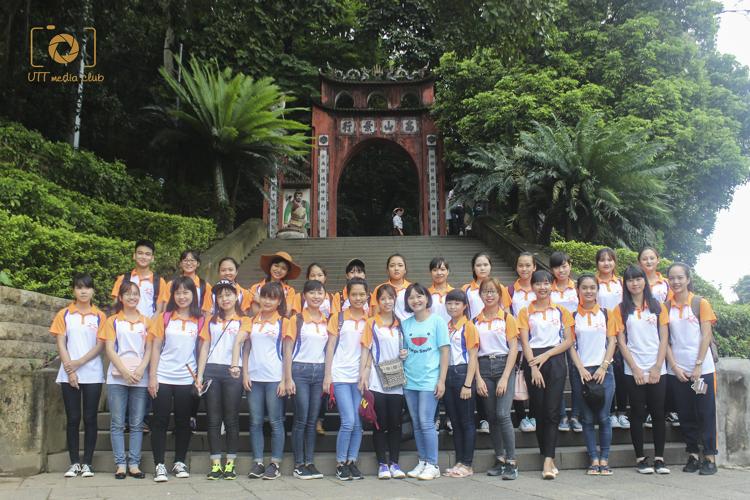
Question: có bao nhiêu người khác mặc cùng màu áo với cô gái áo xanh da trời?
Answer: không ai cả